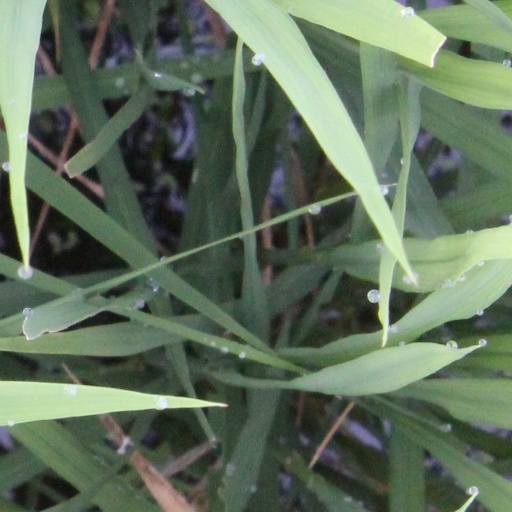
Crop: rice